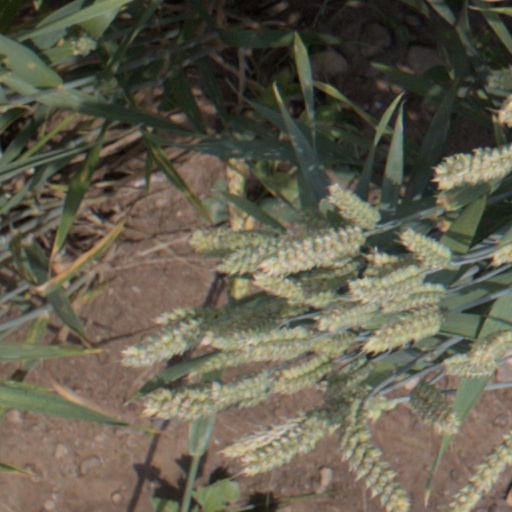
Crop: wheat